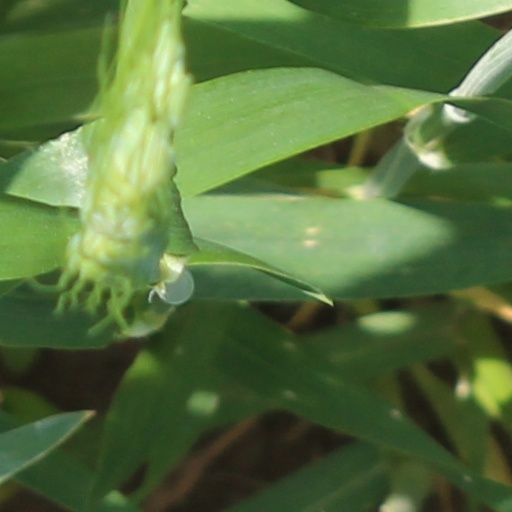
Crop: wheat